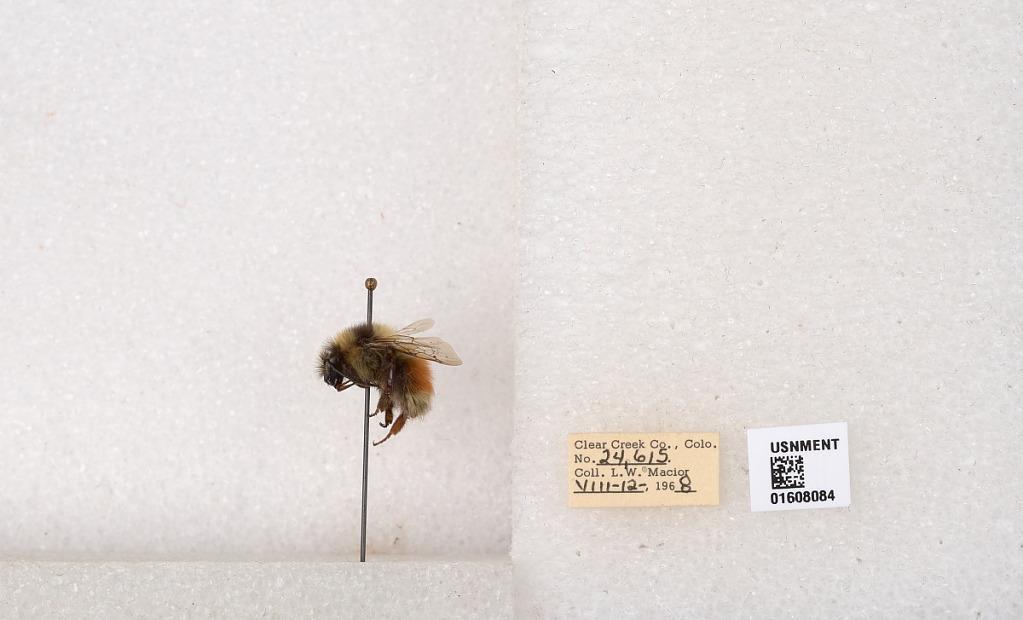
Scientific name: Bombus (Pyrobombus) sylvicola Kirby
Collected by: L. Macior
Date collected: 1968-8-12
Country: United States
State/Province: Colorado
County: Clear Creek
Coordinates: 39.6891, -105.644